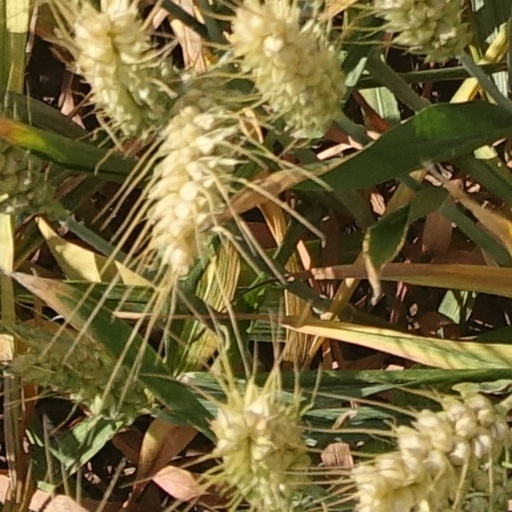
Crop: wheat